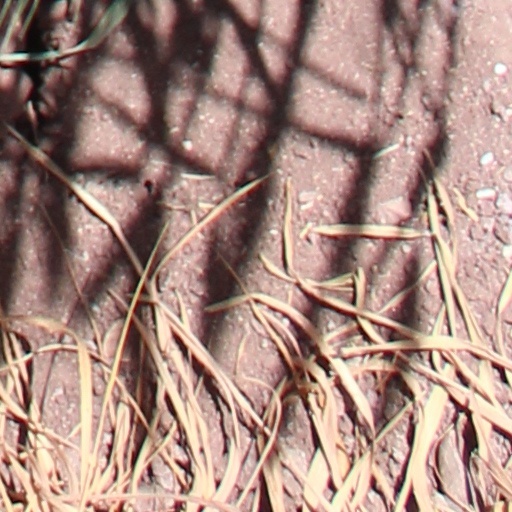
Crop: wheat